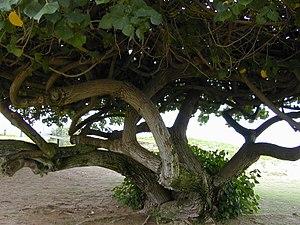
Fais est un atoll surélevé situé approximativement à 87 kilomètres à l'est d'Ulithi et 251 km au nord-est de Yap, dans les îles Carolines dans l'océan Pacifique. Il appartient aux îles extérieures de Yap. Du point de vue administratif, c'est une municipalité de l'État de Yap, dans les États fédérés de Micronésie.